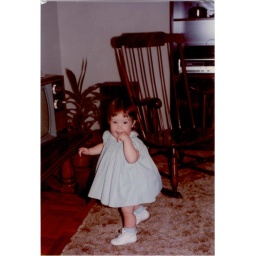
Little girl in a big blue dress